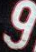
Number: 9